P. K. Kunhalikutty

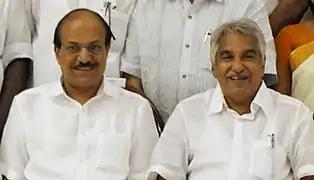
P. K. Kunhalikutty with Oommen Chandy (2012)

Kunhalikutty got elected as Member of Parliament from Malappuram Parliamentary Constituency in 2017 in a by-election. The election was a result of the death of former Minister of State for External Affairs and senior IUML leader E. Ahamed. Kunhalikutty won from all the seven Assembly constituencies of the Parliament Constituency. He was re-elected to Malappuram during the 2019 general elections.